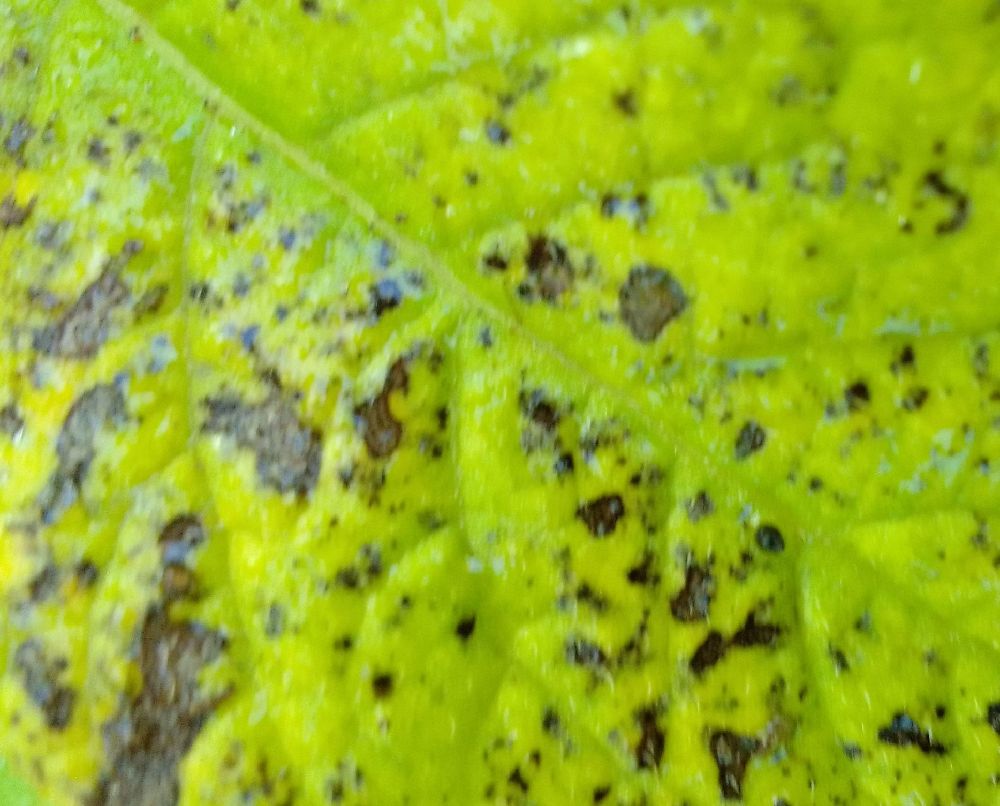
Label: Early blight